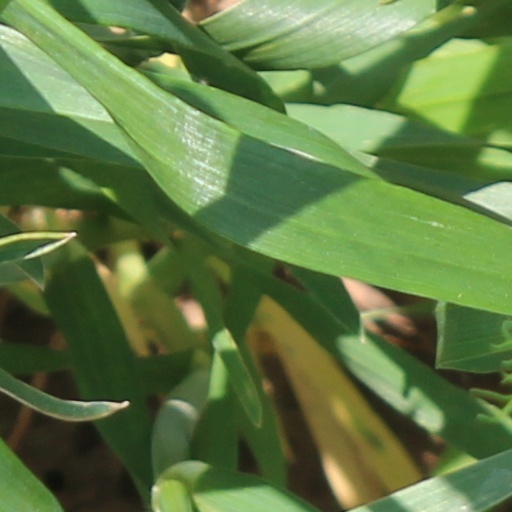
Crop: wheat